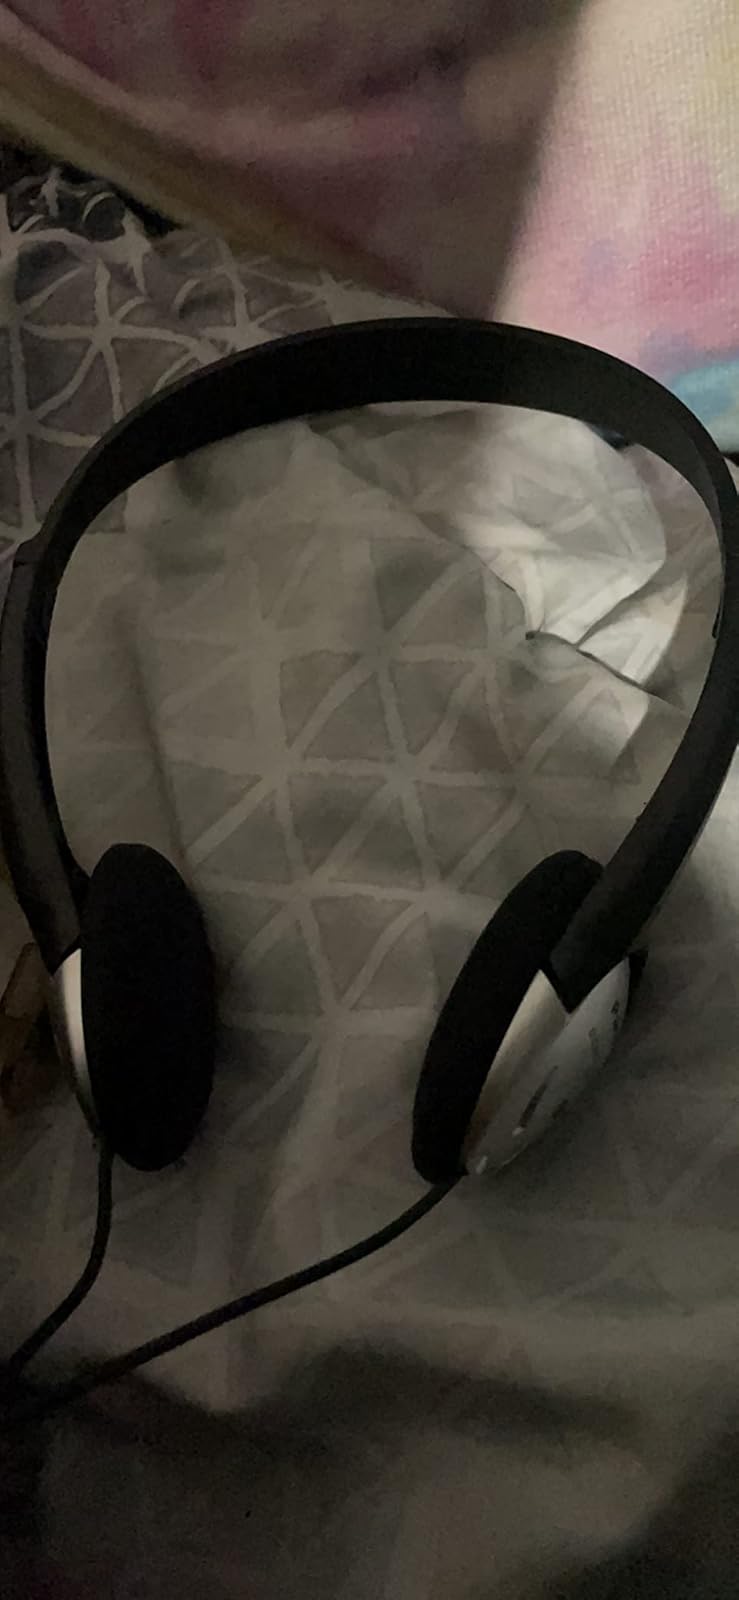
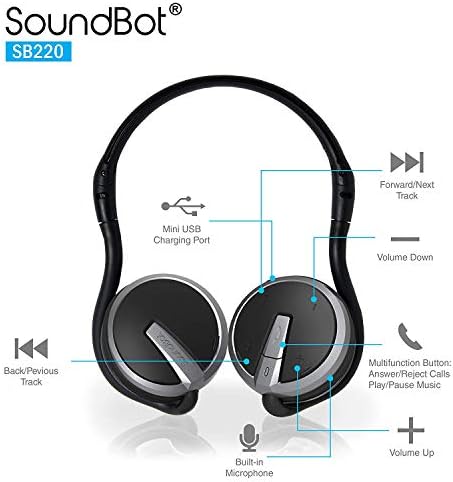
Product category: headphones
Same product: no